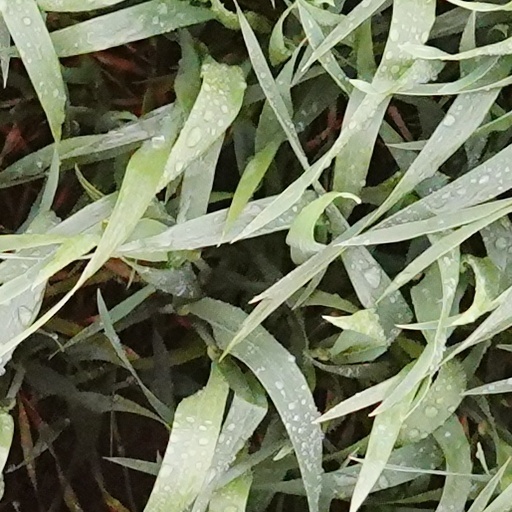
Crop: wheat